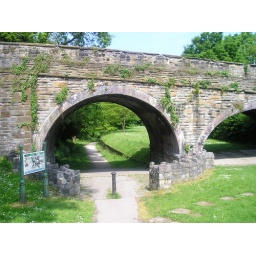
Old Railyway station - grass on right under bridge is position of old station platform